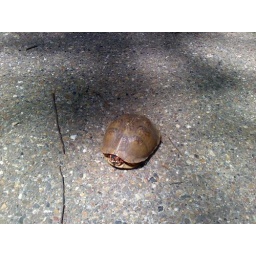
a box turtle in the park today i helped cross the rd